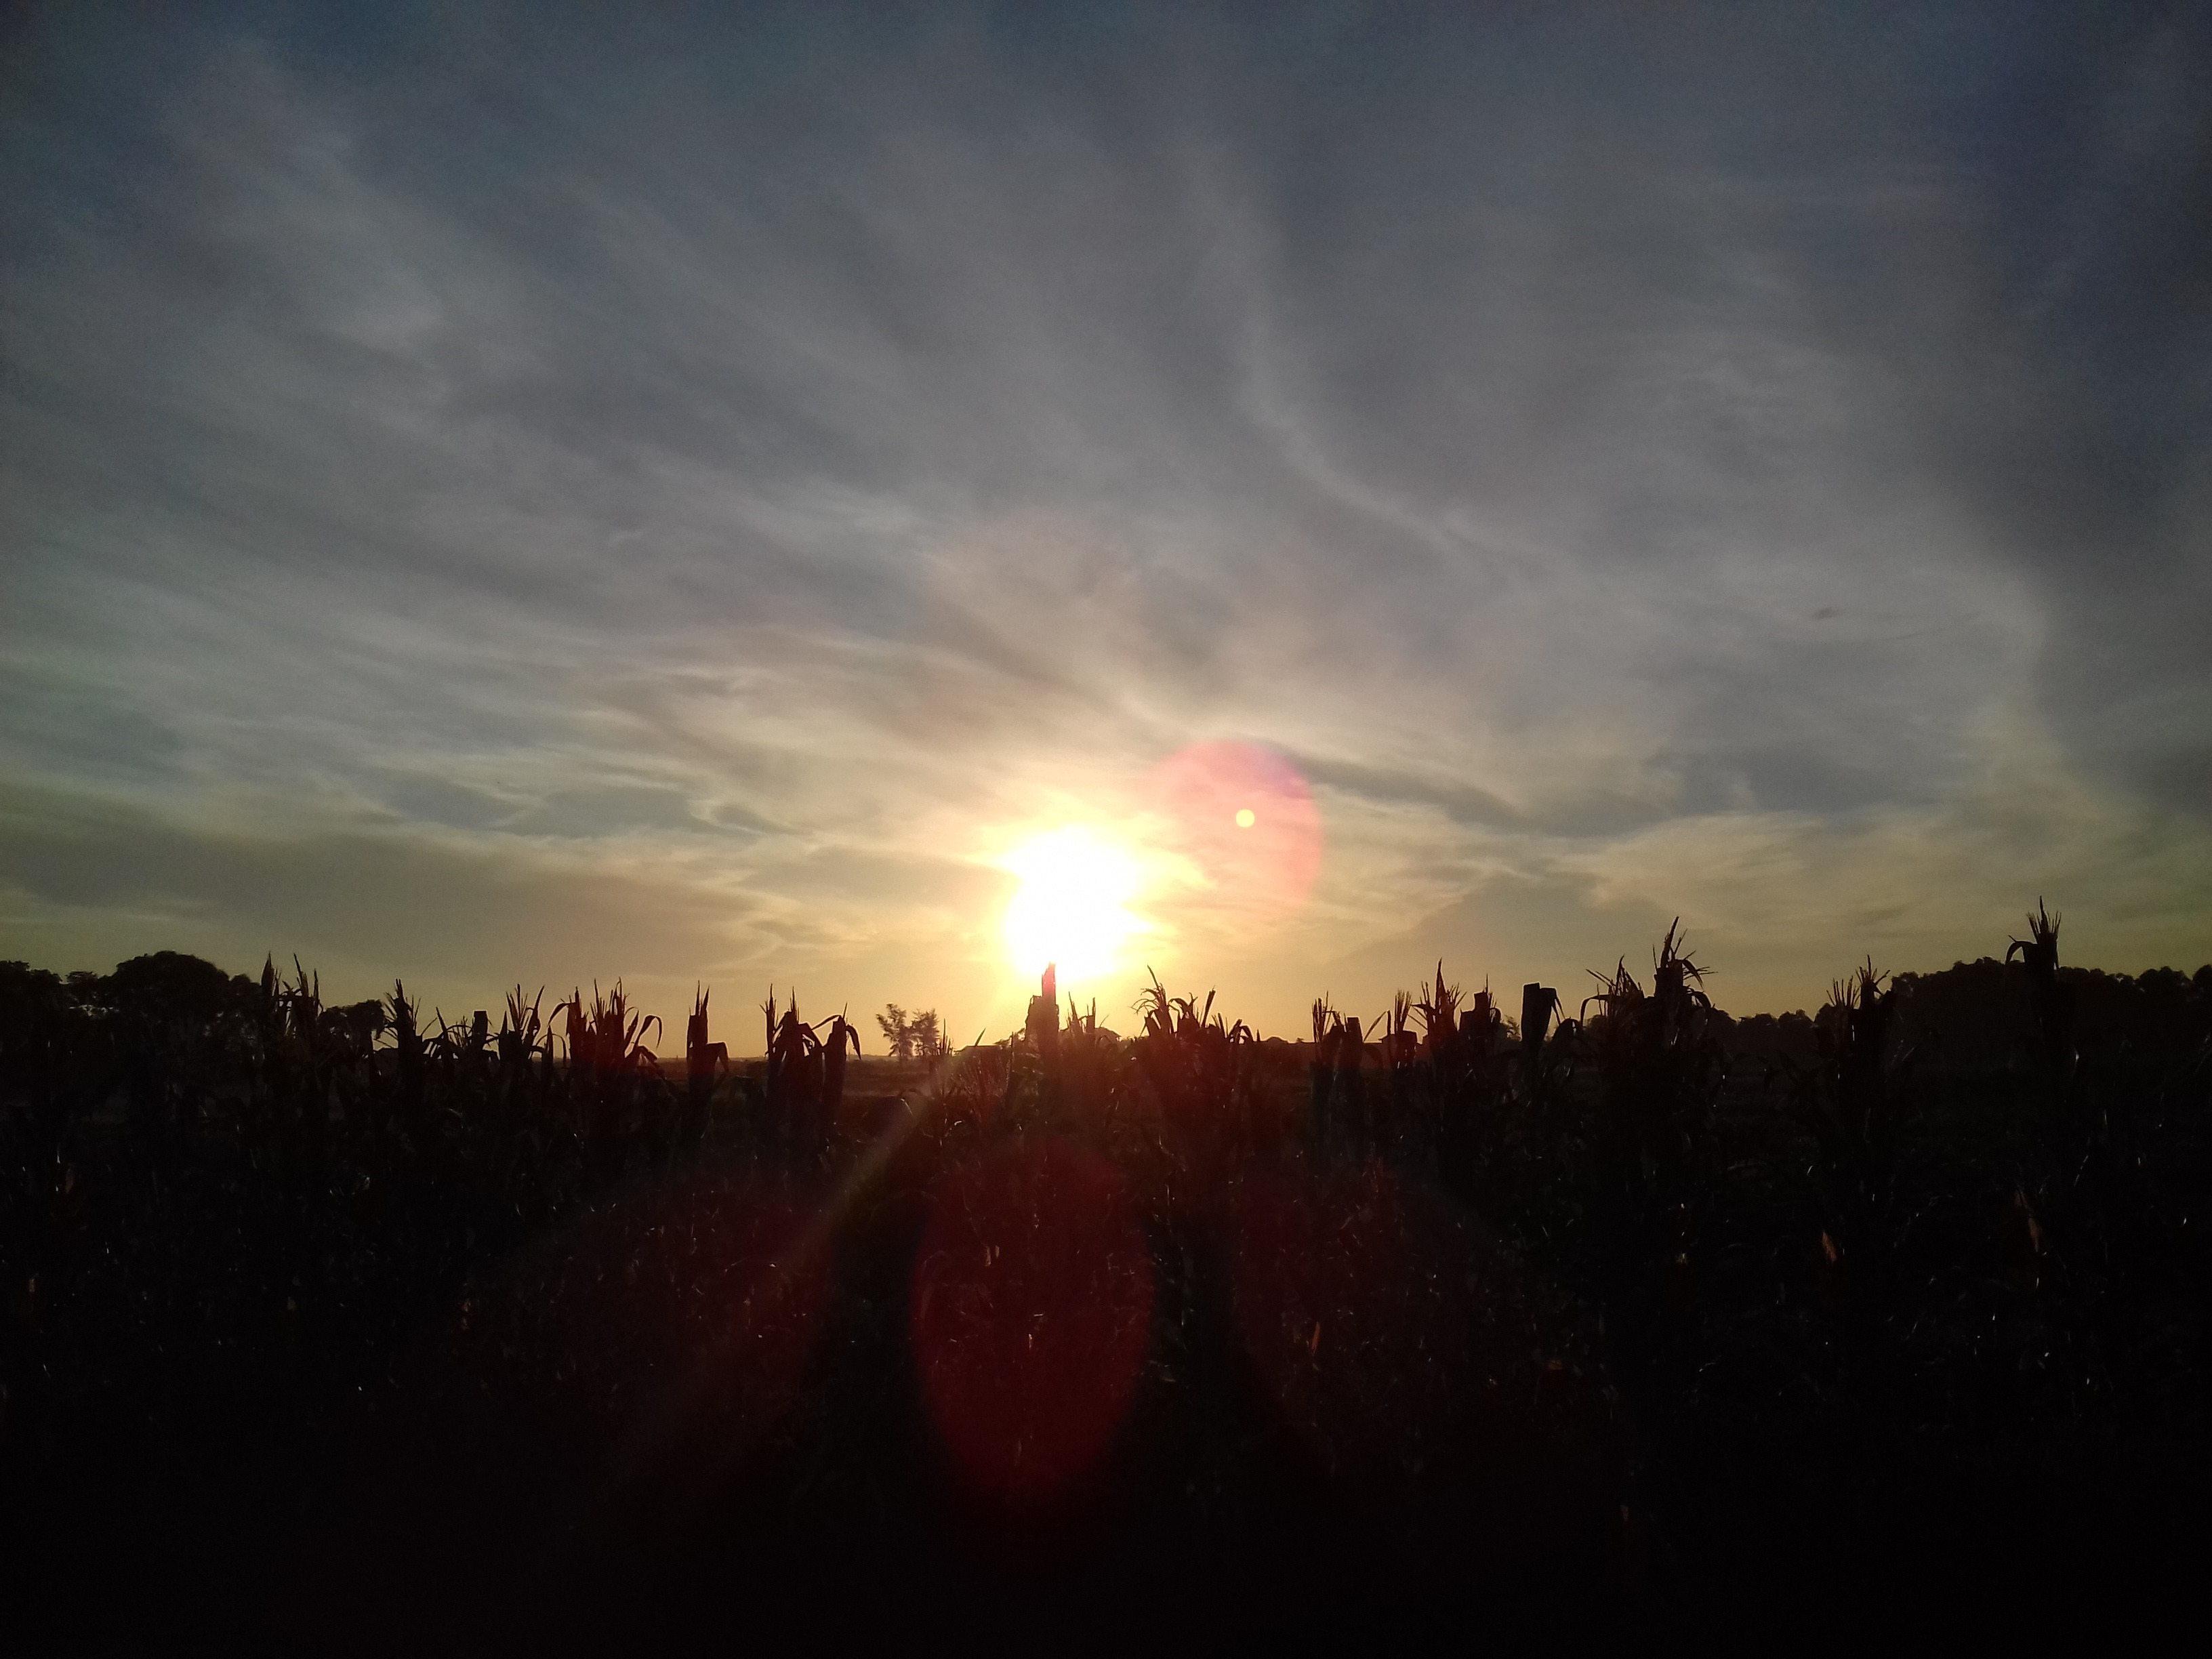
sun, sky, cloud, sunset, horizon, sunrise, morning, atmospheric phenomenon, light, atmosphere, natural landscape, evening, sunlight, tree, afterglow, dusk, astronomical object, dawn, landscape, photography, red sky at morning, darkness, night, meteorological phenomenon, geological phenomenon, lens flare, plant, space, city, backlighting, forest